Holmestrand Church

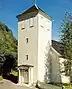
View of the church

Holmestrand Church is a parish church of the Church of Norway in Holmestrand Municipality in Vestfold county, Norway. It is located in the town of Holmestrand. It is one of the churches for the Botne parish which is part of the Nord-Jarlsberg prosti (deanery) in the Diocese of Tunsberg. The white, wooden church was built in a Y-shaped design in 1674 using plans drawn up by the architect Christian Heinrich Grosch. The church seats about 300 people.